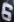
Number: 6